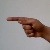
The image shows a hand gesture representing the letter 'G' in Indian Sign Language.